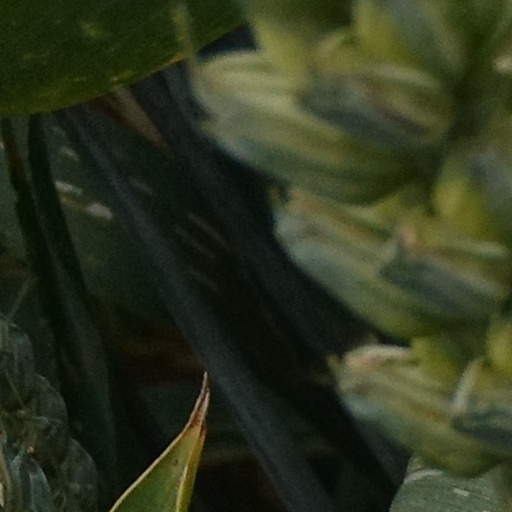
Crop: wheat